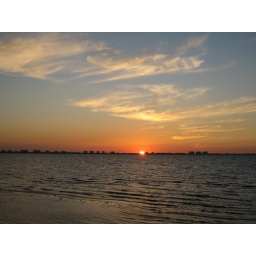
ripples in the sky and water